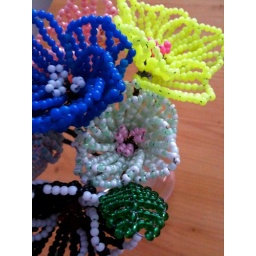
A couple of Saintpaulia flowers in different colours, plus a nice green leaf :)